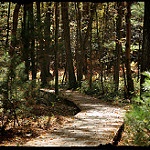
Label: forest